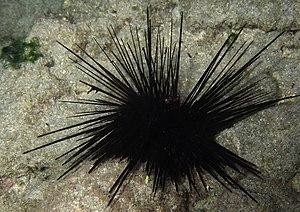
Des cténophores benthiques (peut-être Coeloplana bannwarthi) commensaux sur les piquants d'un oursin Diadema savignyi à la Réunion.
Coeloplana est un genre de cténophores benthiques de la famille des Coeloplanidae.